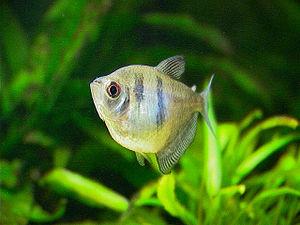
Le Tétra noir ou Veuve noire est un poisson de la famille des Characidés originaire d'Amérique du Sud découvert par Boulenger en 1895. C'est une espèce appréciée comme poisson d'aquarium.
Le genre Gymnocorymbus ne concerne que trois espèces de poissons américains de la famille des Characidés.